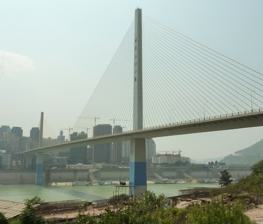
Building: Fuling Wujiang Bridge
Country: China
Year built: 2009
Bridge in Chongqing, China Fuling Wujiang Bridge 重庆涪陵乌江二桥 Coordinates 29°42′40″N 107°24′07″E / 29.711111°N 107.402083°E / 29.711111; 107.402083 Crosses Wu River Locale Fuling , Chongqing , China Other name(s) Fuling Wu River Bridge Characteristics Design Cable-stayed Material Concrete / steel Total length 590 metres (1,940 ft) Longest span 340 metres (1,120 ft) History Construction end 2009 Construction cost RMB 260 million Location Fuling Wujiang Bridge is a cable-stayed bridge in Fuling , Chongqing , China . The bridge spans 340 metres (1,120 ft) over the Wu River very near its confluence with the Yangtze river . Completed in 2009 the bridge was the second over the Wu River in Fuling after the Fuling Arch Bridge that was completed in 1989. The bridge contains a partial cloverleaf interchange on the western side of the river. References